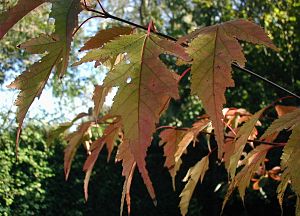
Ildløn
Ildløn i begyndende efterårsfarvning.
Ildløn i begyndende efterårsfarvning.
Ildløn, også skrevet Ild-Løn, er et lille, løvfældende træ. Væksten er først opret og åben, men den bliver senere mere tæt med vandrette sidegrene og overhængende skud. Den plantes en del i haver og parker for sin hårdførhed og det iøjnefaldende høstløv. Planten er meget plaget af cinnober-svamp. Ildløn er en underart af russisk løn.